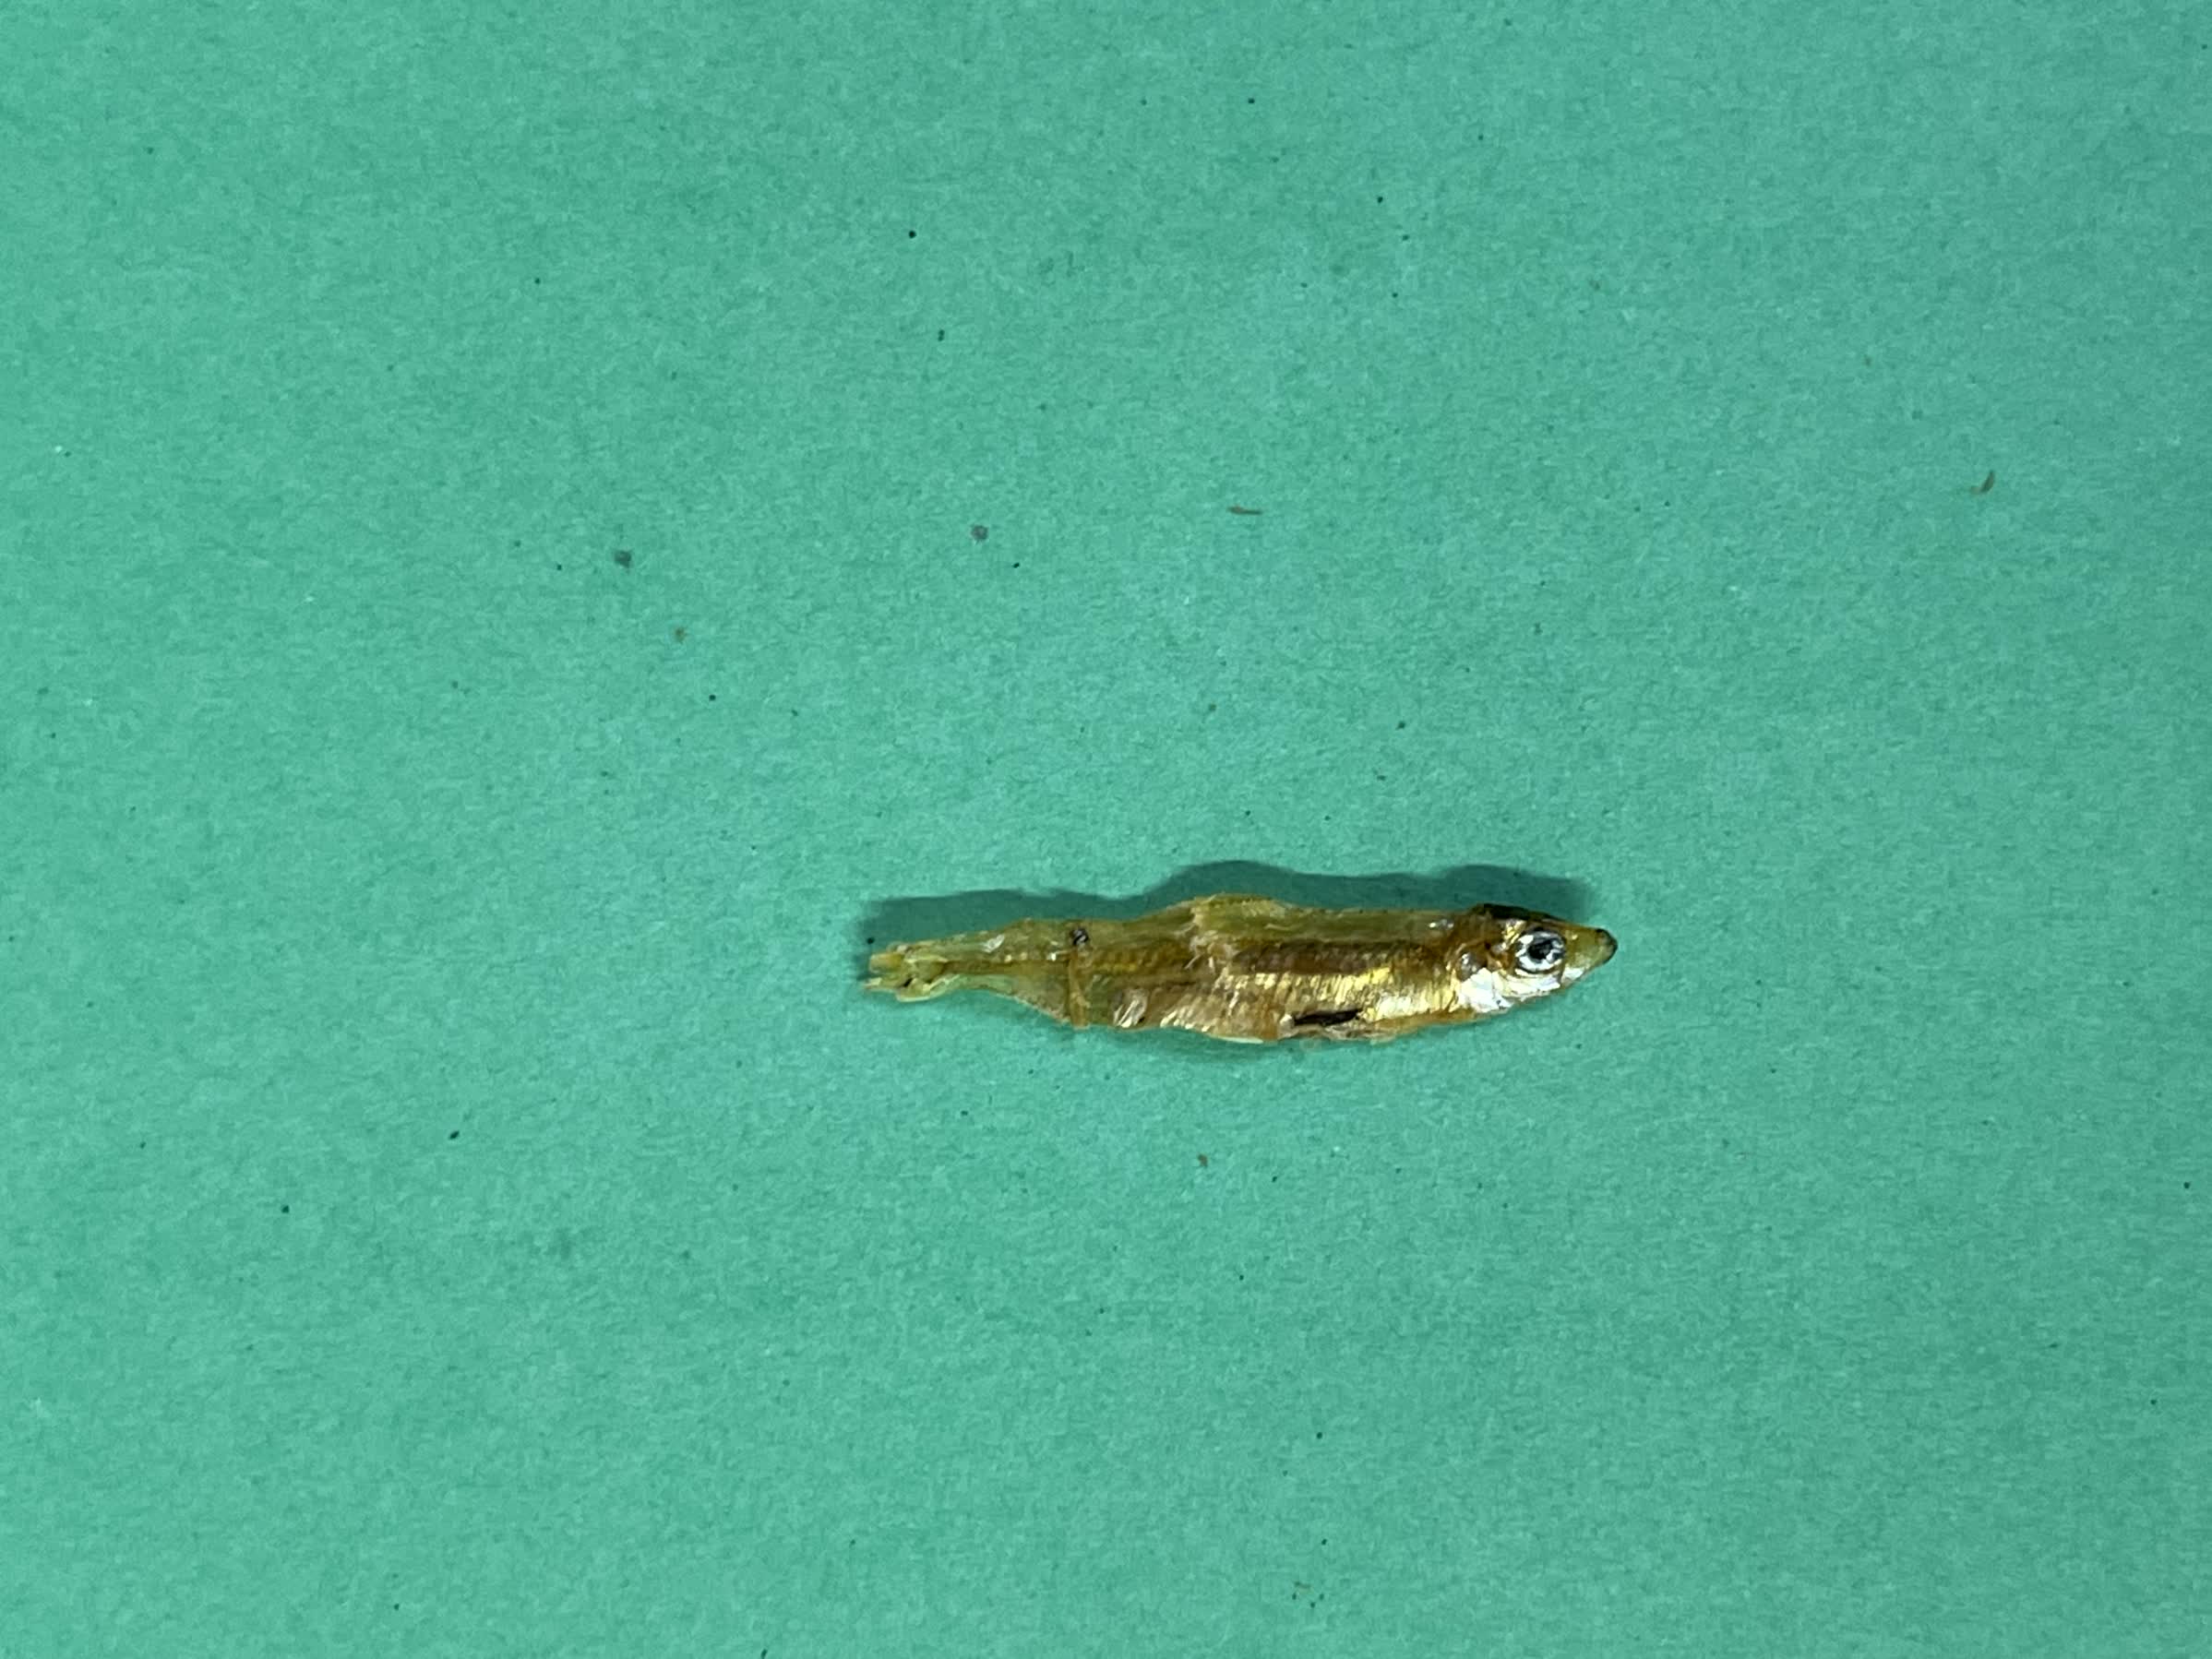
Species: kachki